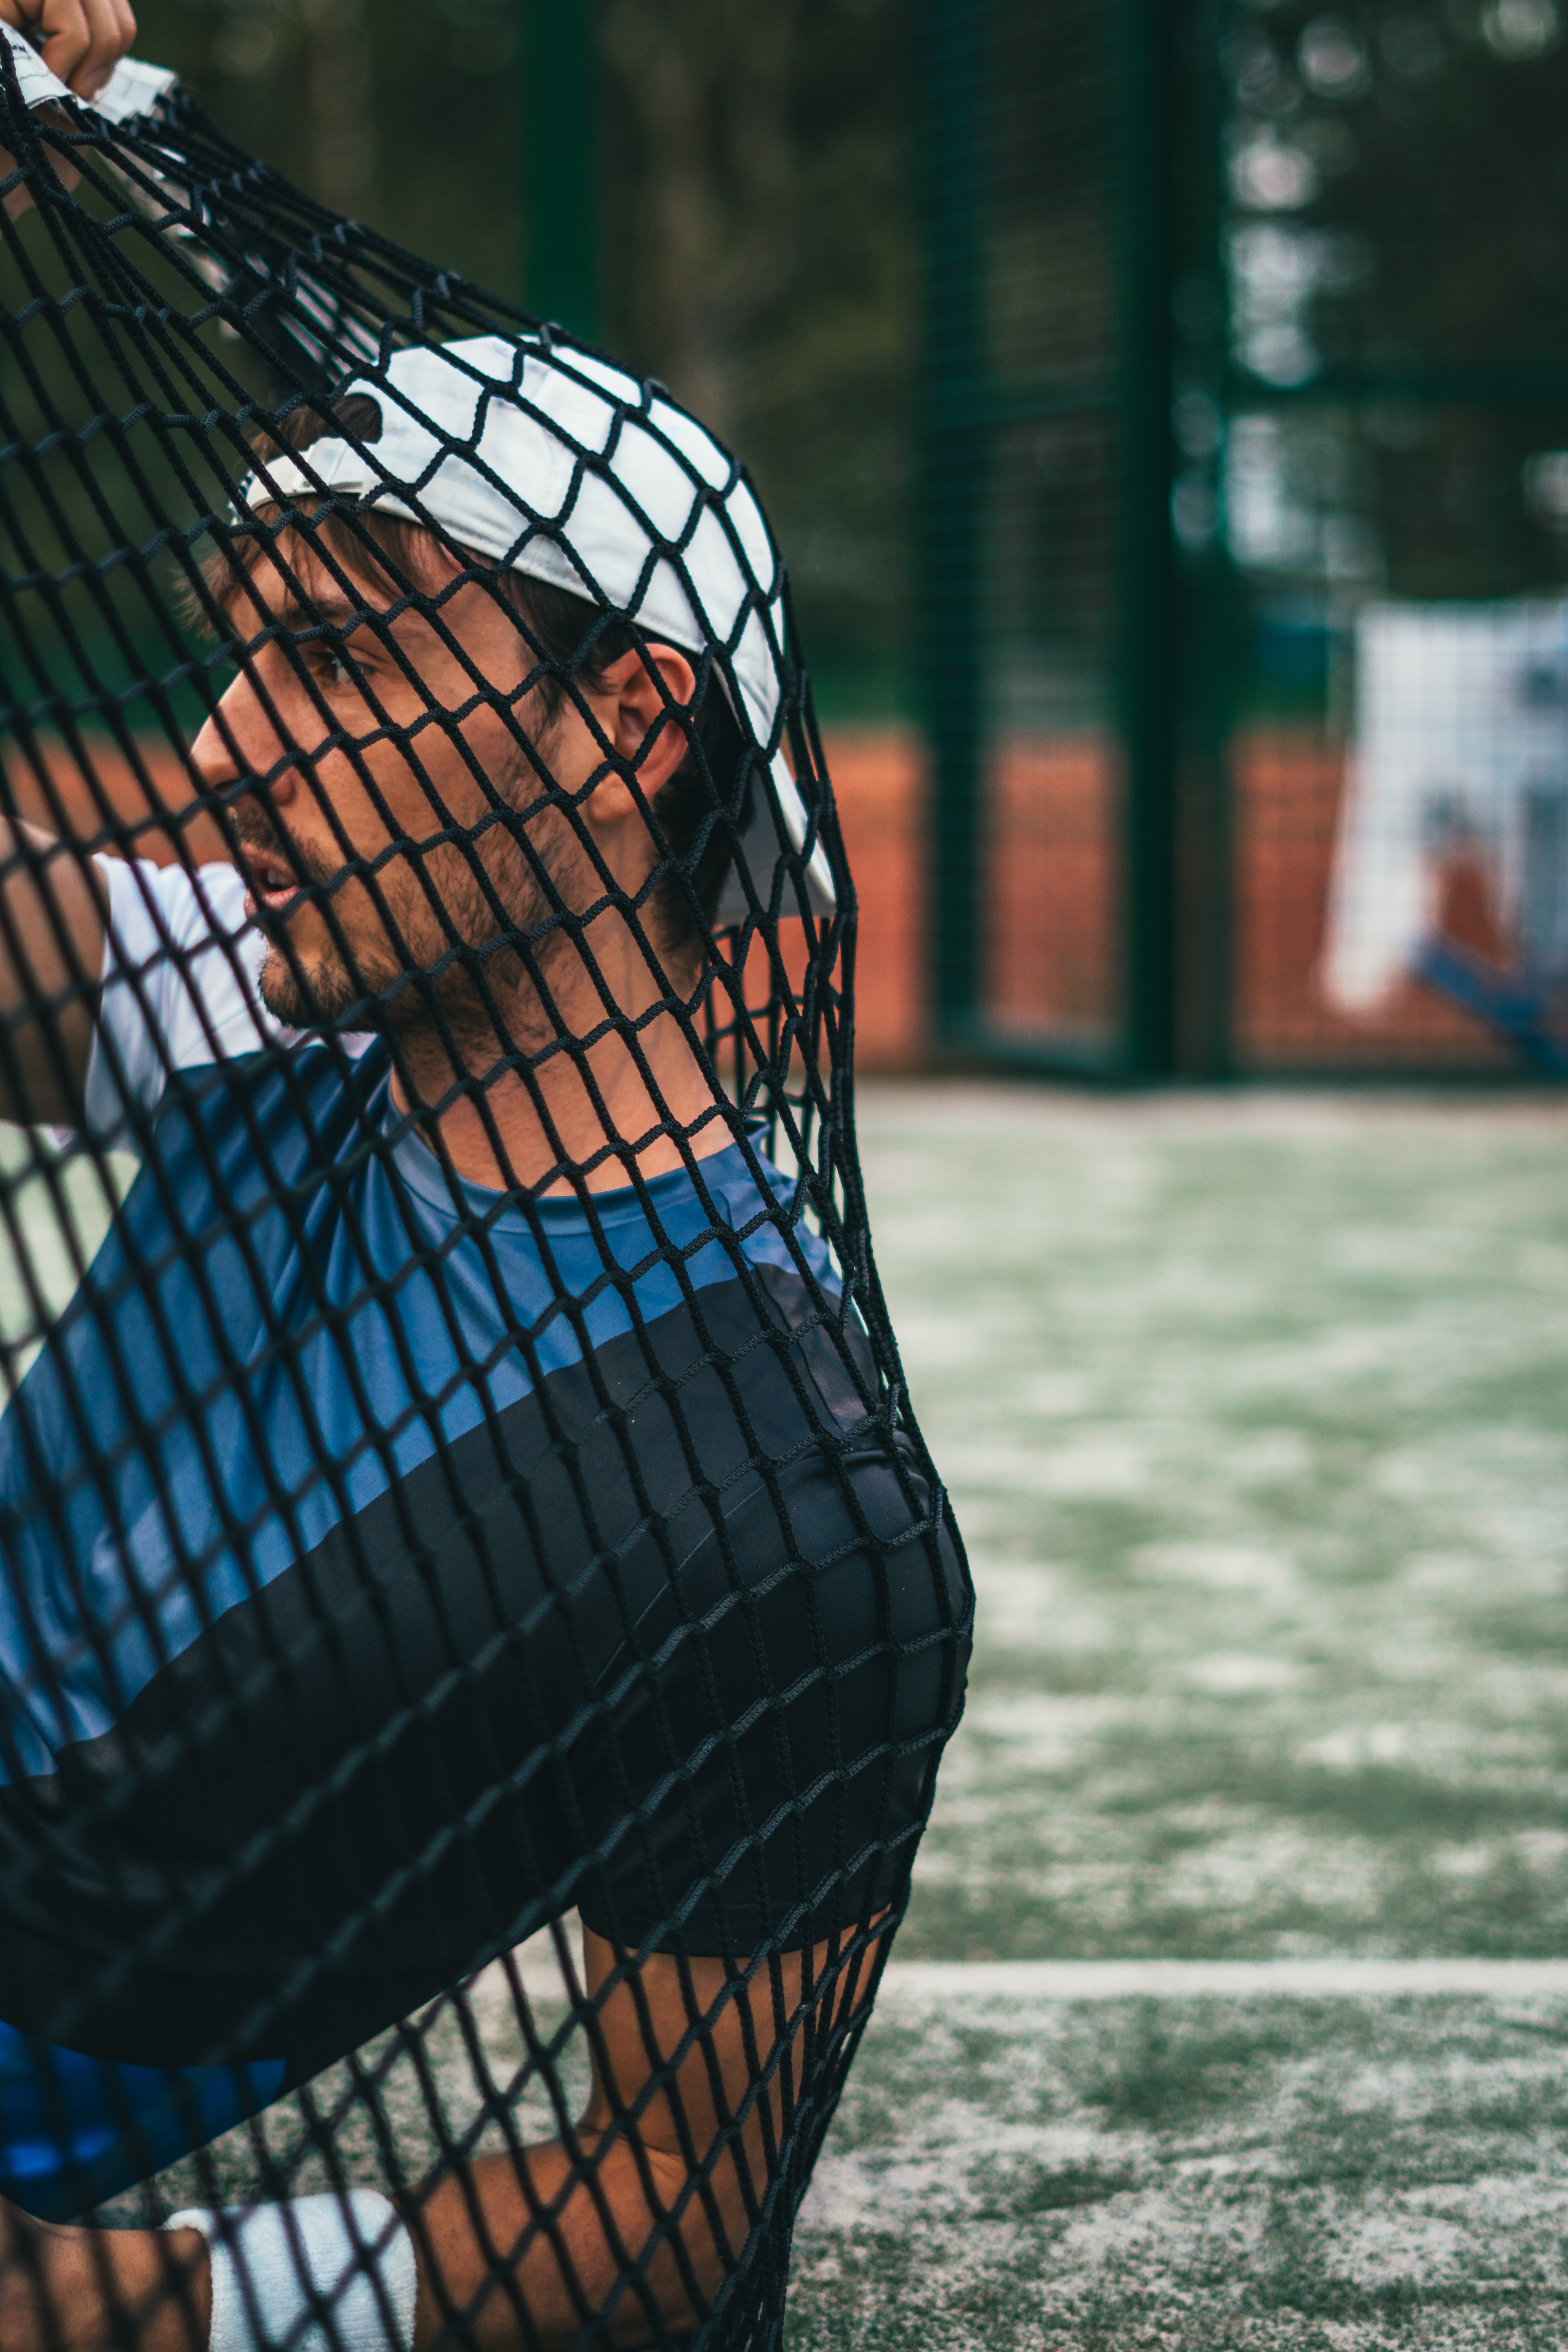
net, water, photography, mesh, competition event, leisure